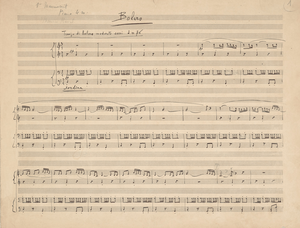
Ce manuscrit a été donné à la British Library par les héritiers de Stefan Zweig (1881 - 1942) en 1986.
Le Boléro de Maurice Ravel est une musique de ballet pour orchestre en ut majeur composée en 1928 et créée le 22 novembre de la même année à l’Opéra Garnier par sa dédicataire, la danseuse russe Ida Rubinstein. Mouvement de danse au rythme et au tempo invariables, à la mélodie uniforme et répétitive, le Boléro de Ravel tire ses seuls éléments de variation des effets d’orchestration, d’un lent crescendo et, in extremis, d’une courte modulation en mi majeur.